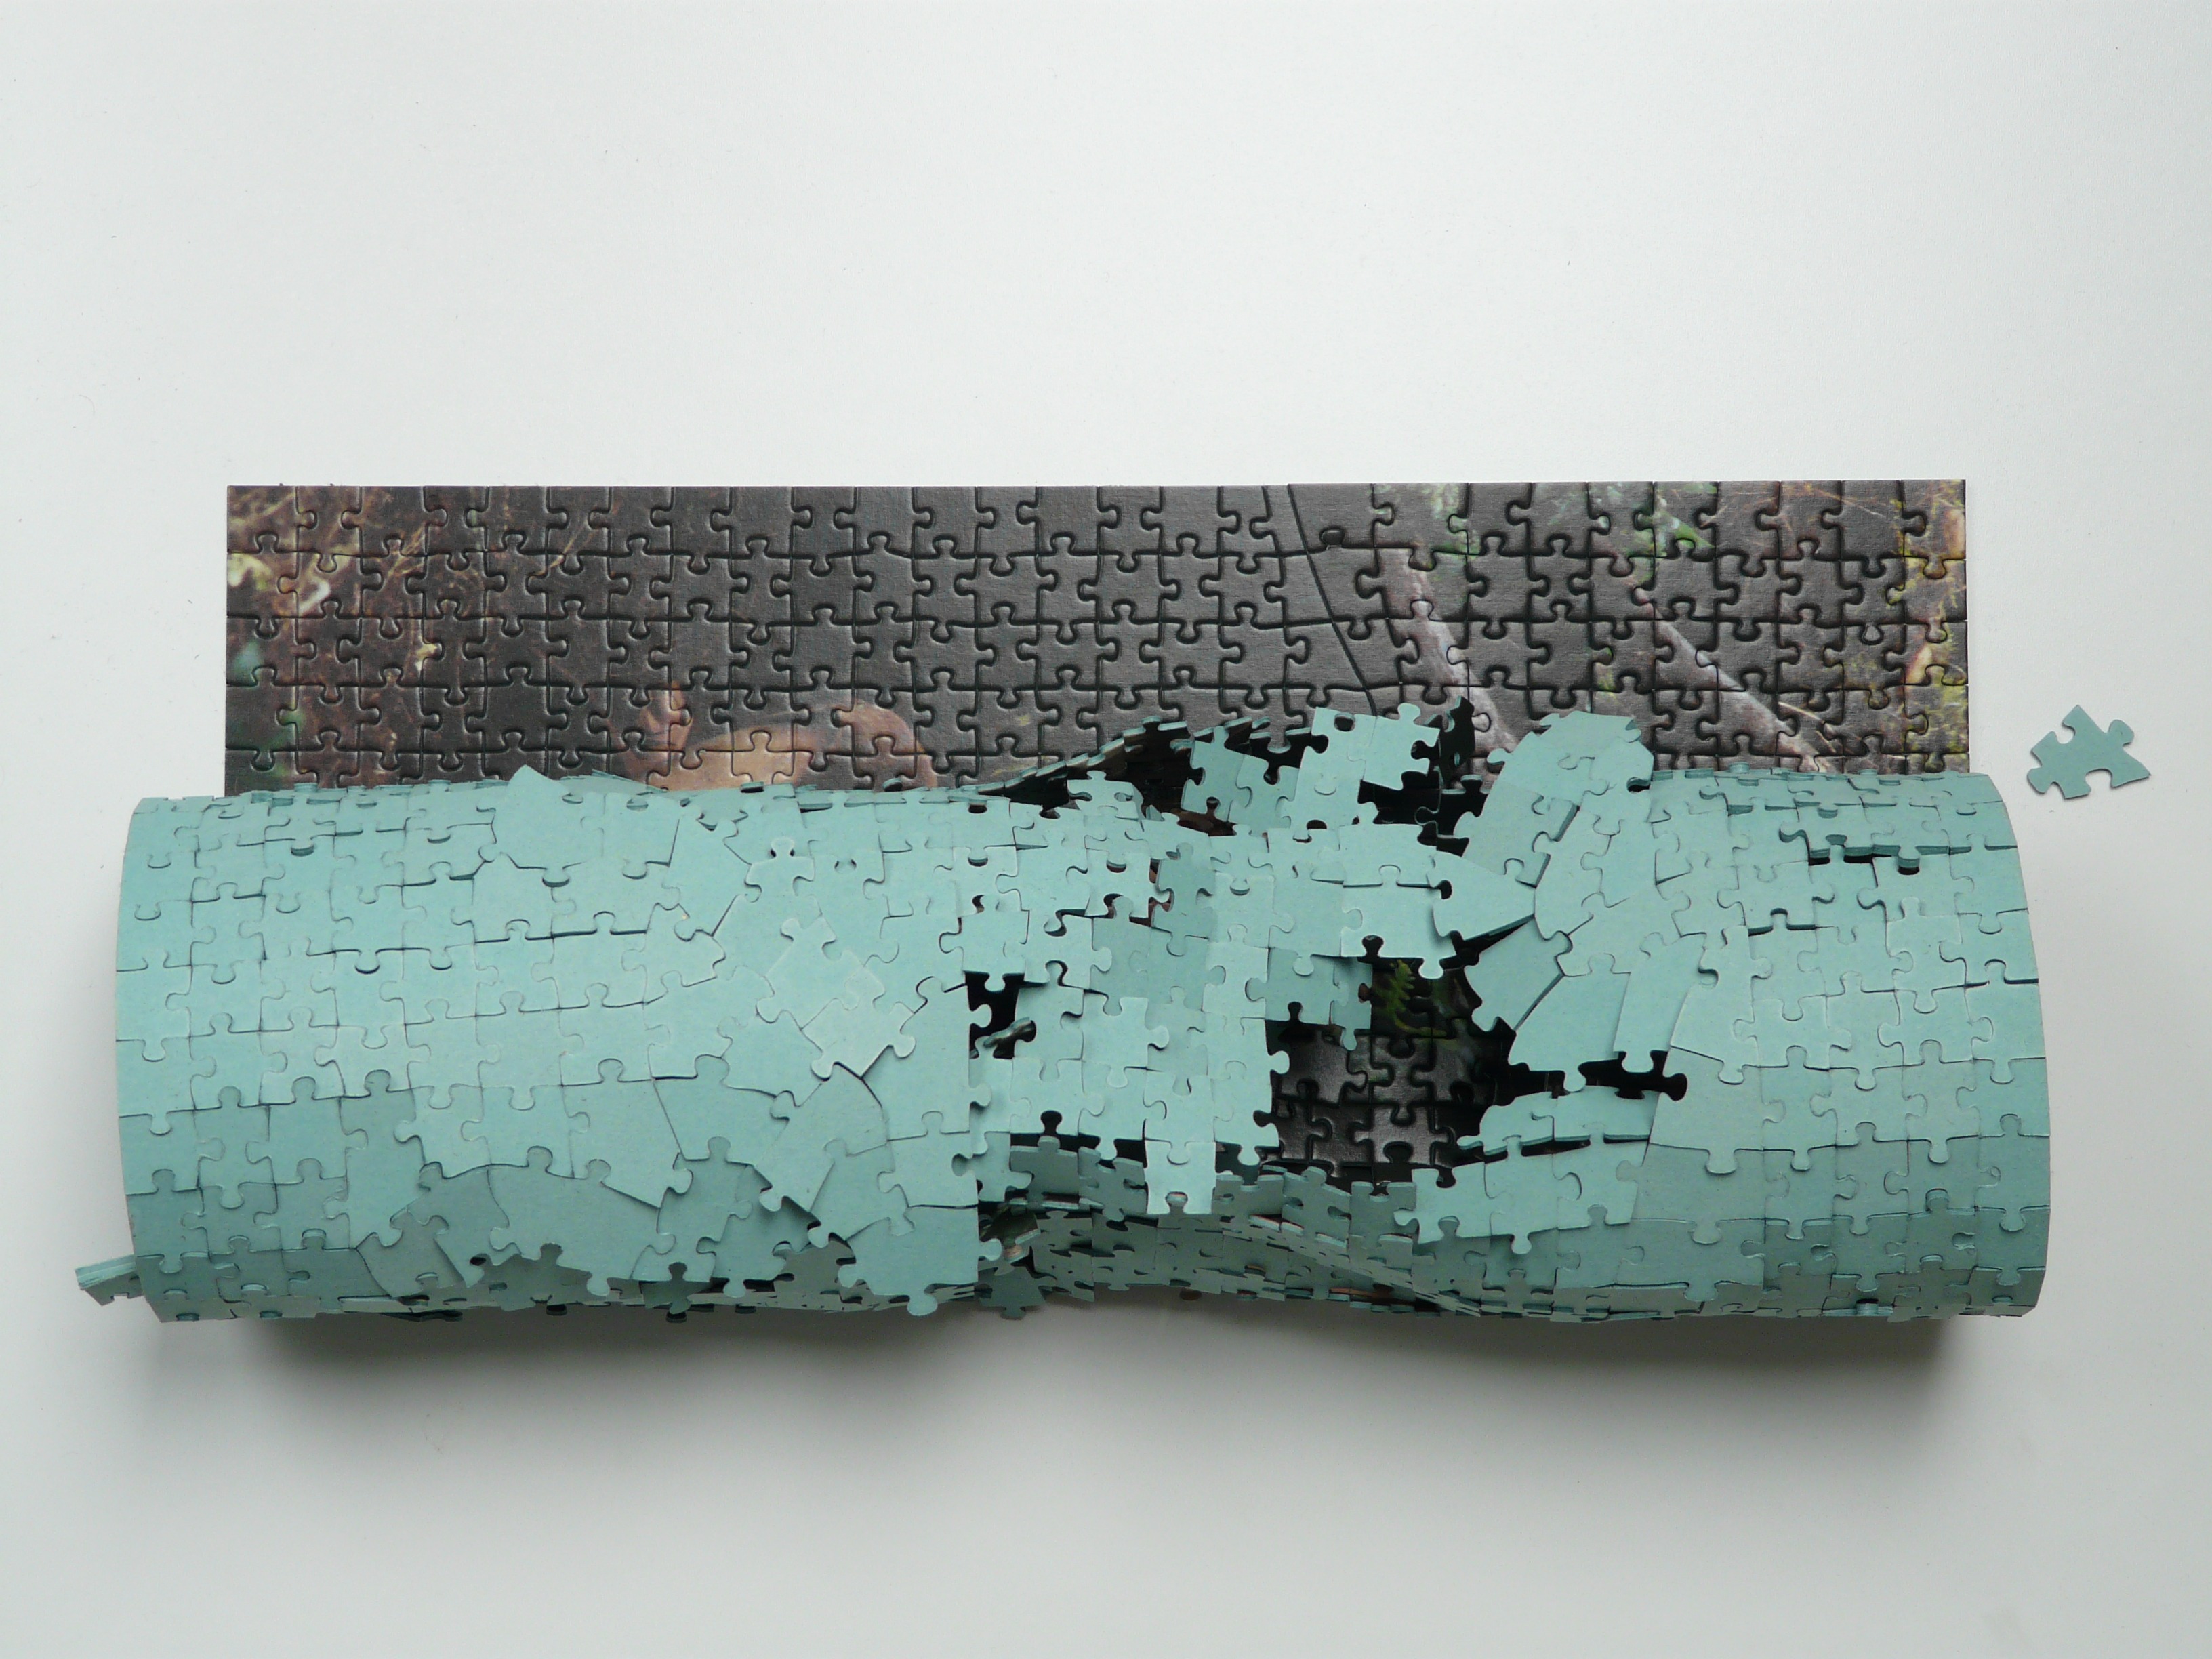
play, green, paper, material, brand, art, rolled, puzzle, pieces of the puzzle, puzzle role